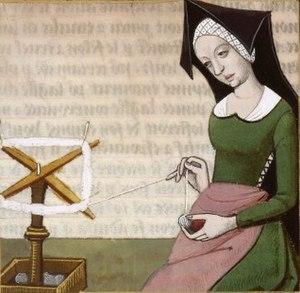
Epicharis, une affranchie.
Épicharis est une affranchie et courtisane romaine. Elle était membre de la conspiration de Pison contre Néron.